Rugby School

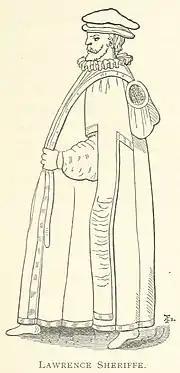
Lawrence Sheriff, founder of Rugby School

Rugby School was founded in 1567 as a provision in the will of Lawrence Sheriff, who had made his fortune supplying groceries to Queen Elizabeth I of England. In the last few months of his life, Sheriff had drawn up a will which stipulated that his fortune should be used to found almshouses and a free grammar school "to serve chiefly for the children of Rugby and Brownsover... and next for such as be of other places hereunto adjoyneing.". Shortly before his death, Sheriff added a codicil to his will reducing the amount of money he left to the school, possibly due to a family financial problem, but instead leaving his eight acre Conduit Close estate in Middlesex: At the time this seemed like a poor exchange, as the estate consisted of undeveloped farmland on the edge of London, however, in time this endowment made Rugby School a wealthy institution due to the subsequent development of the area and rise in land values. The area of what is now the Rugby Estate includes much of what is now Great Ormond Street, Lamb's Conduit Street and Rugby Street in the London district of Bloomsbury.